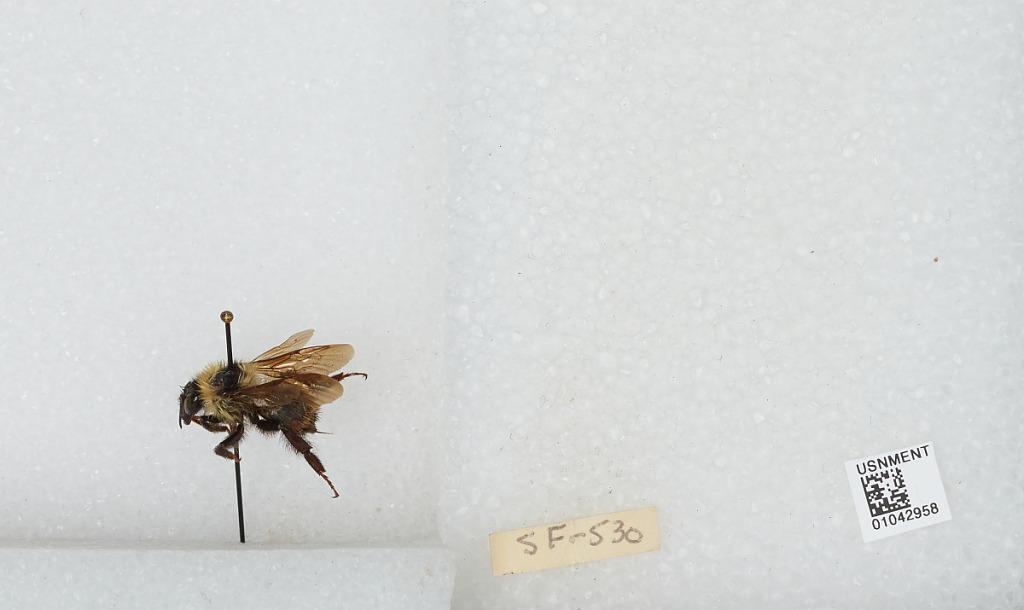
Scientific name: Bombus sp.